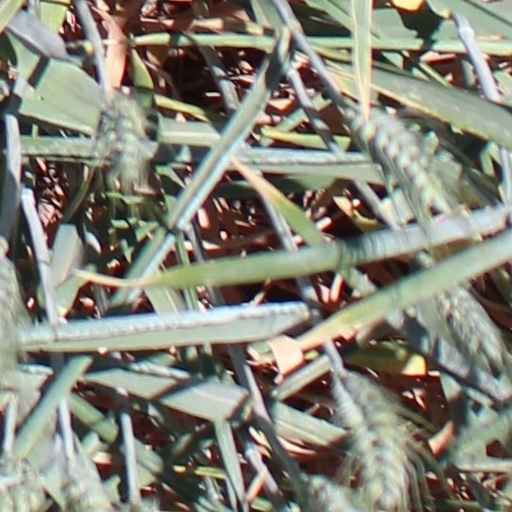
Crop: wheat